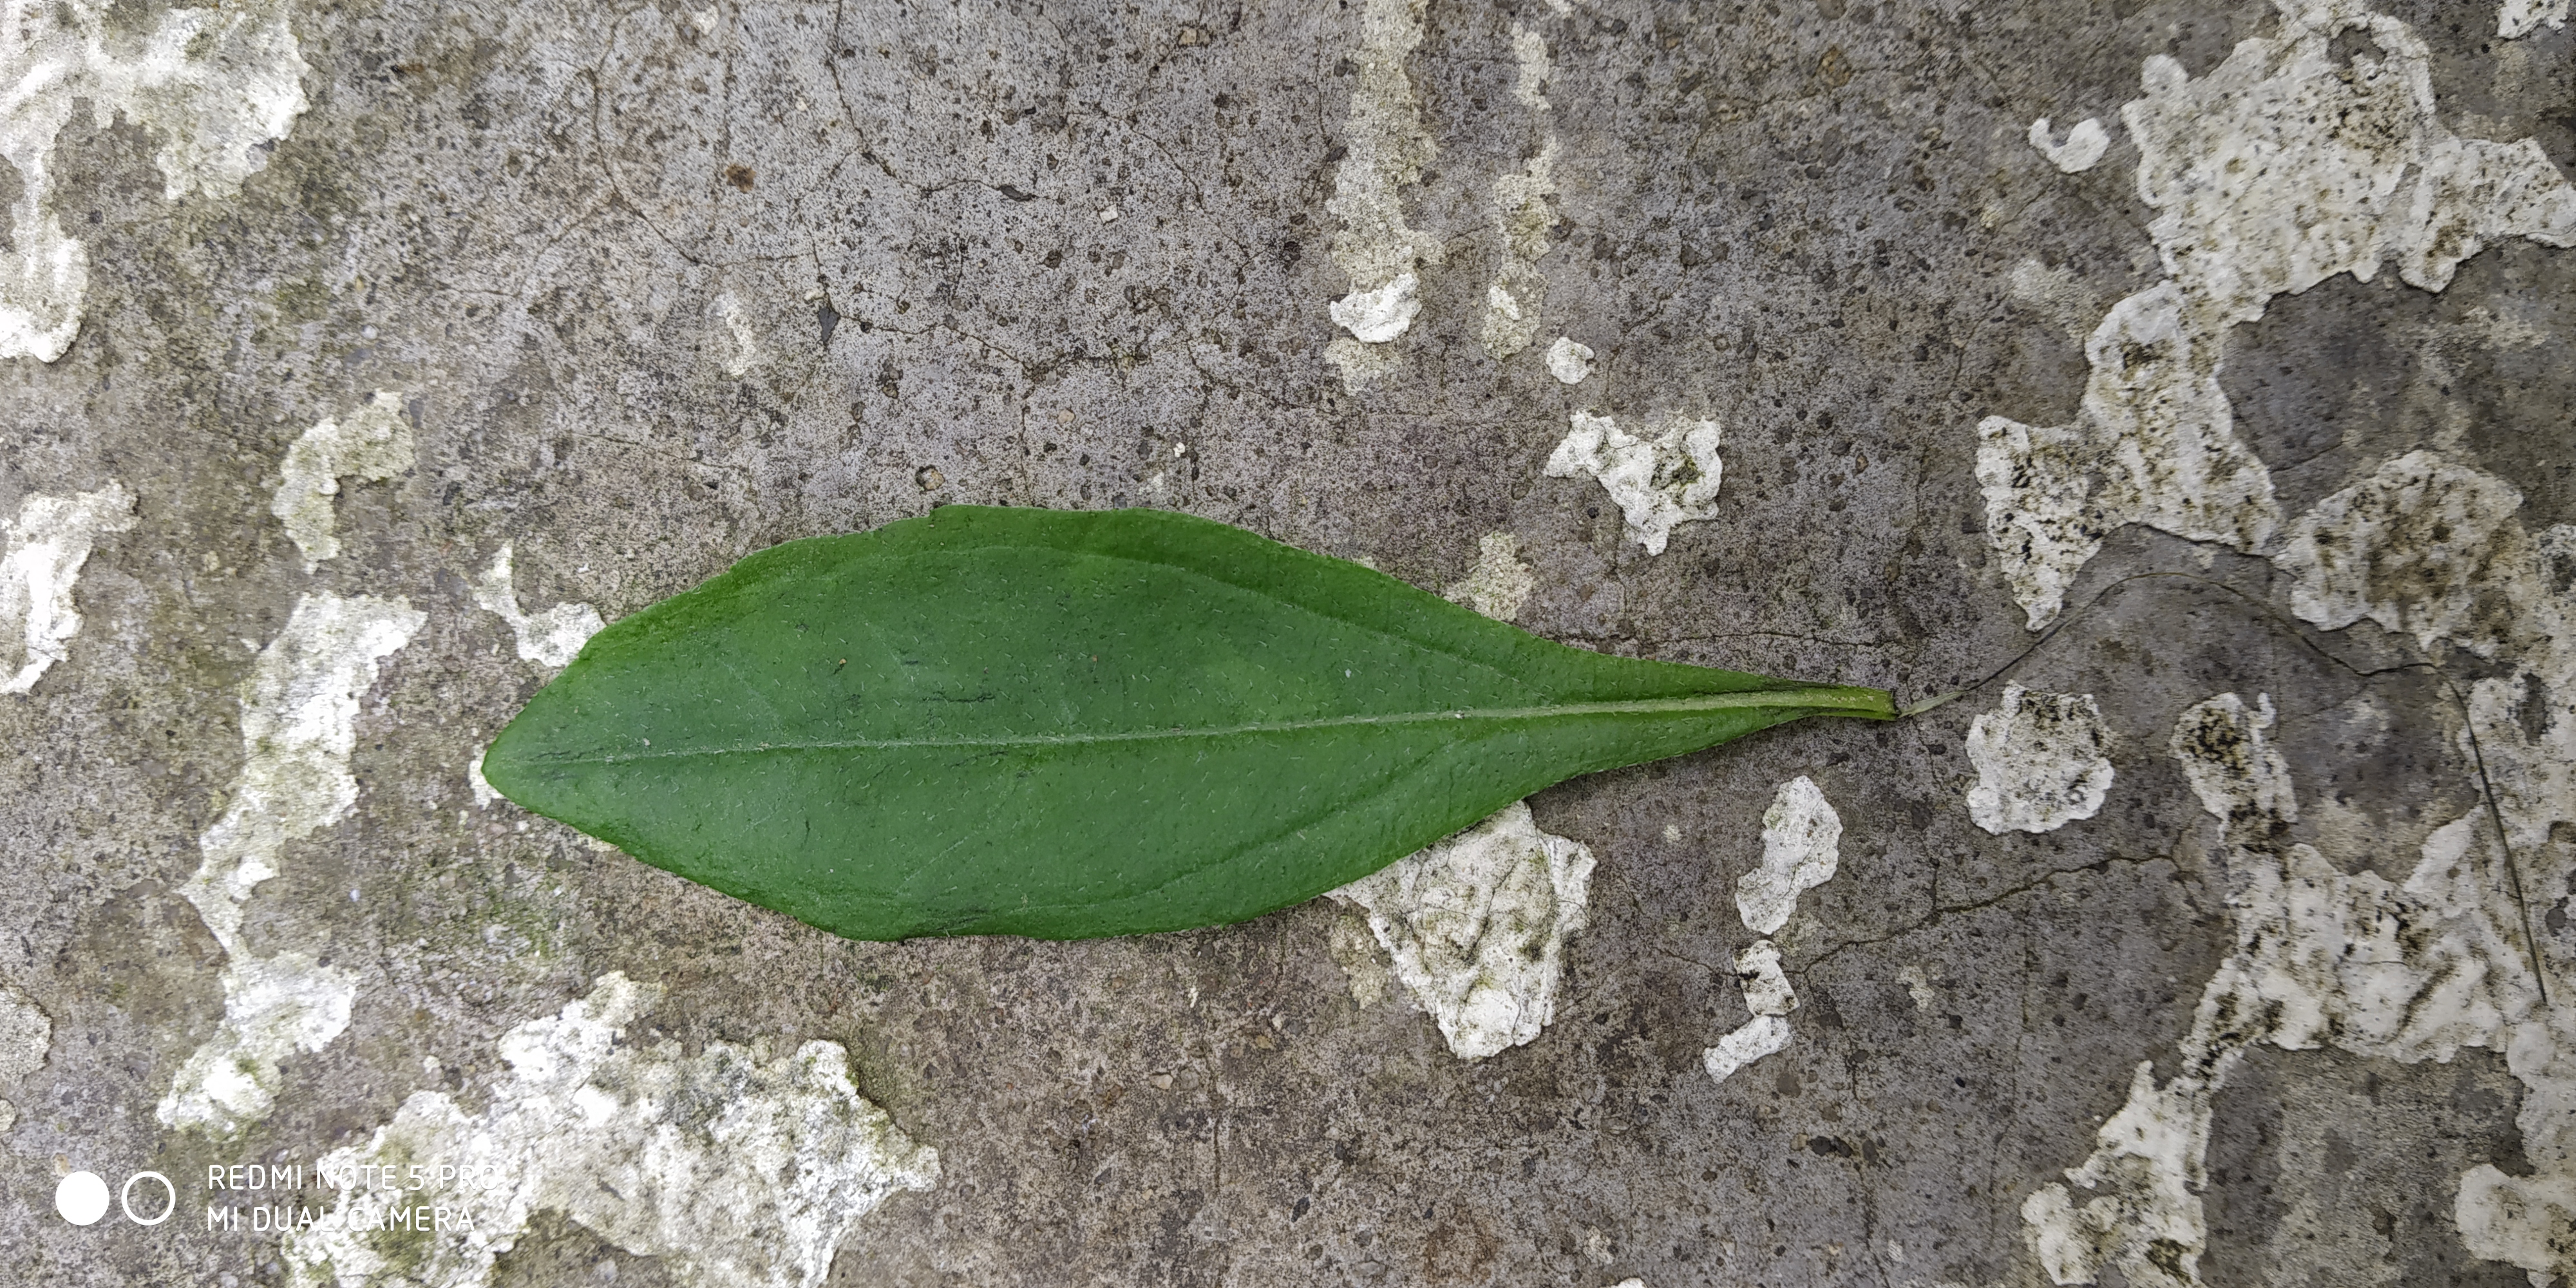
Plant: Bringaraja